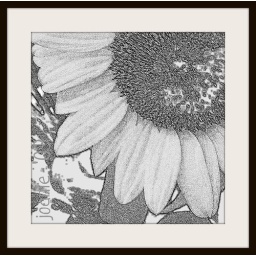
...a Sunflower seen in a bouquet in a downtown office on Thursday!